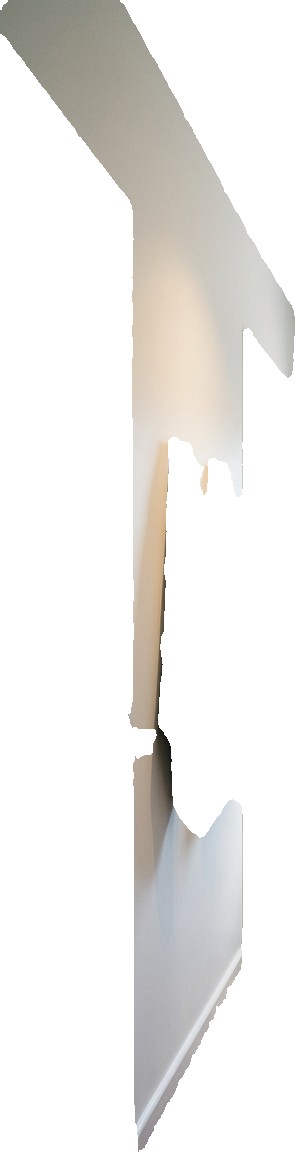
Surface category: wall